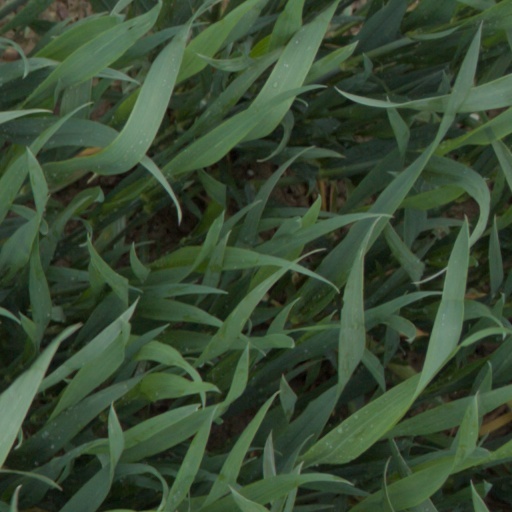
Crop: wheat